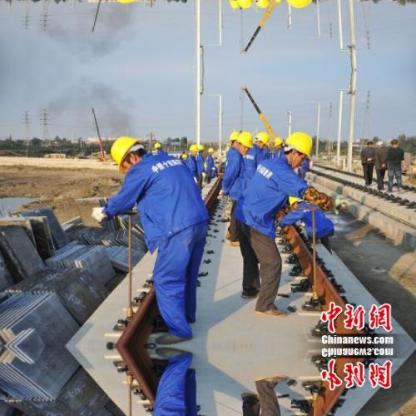
Objects in the image:
label: helmet
label: helmet
label: helmet
label: helmet
label: helmet
label: helmet
label: head
label: helmet
label: helmet
label: helmet
label: helmet
label: helmet
label: head
label: helmet